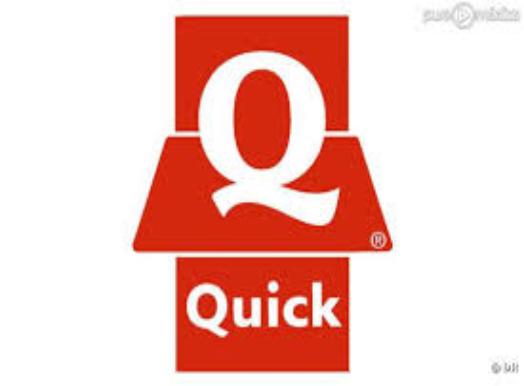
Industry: Others